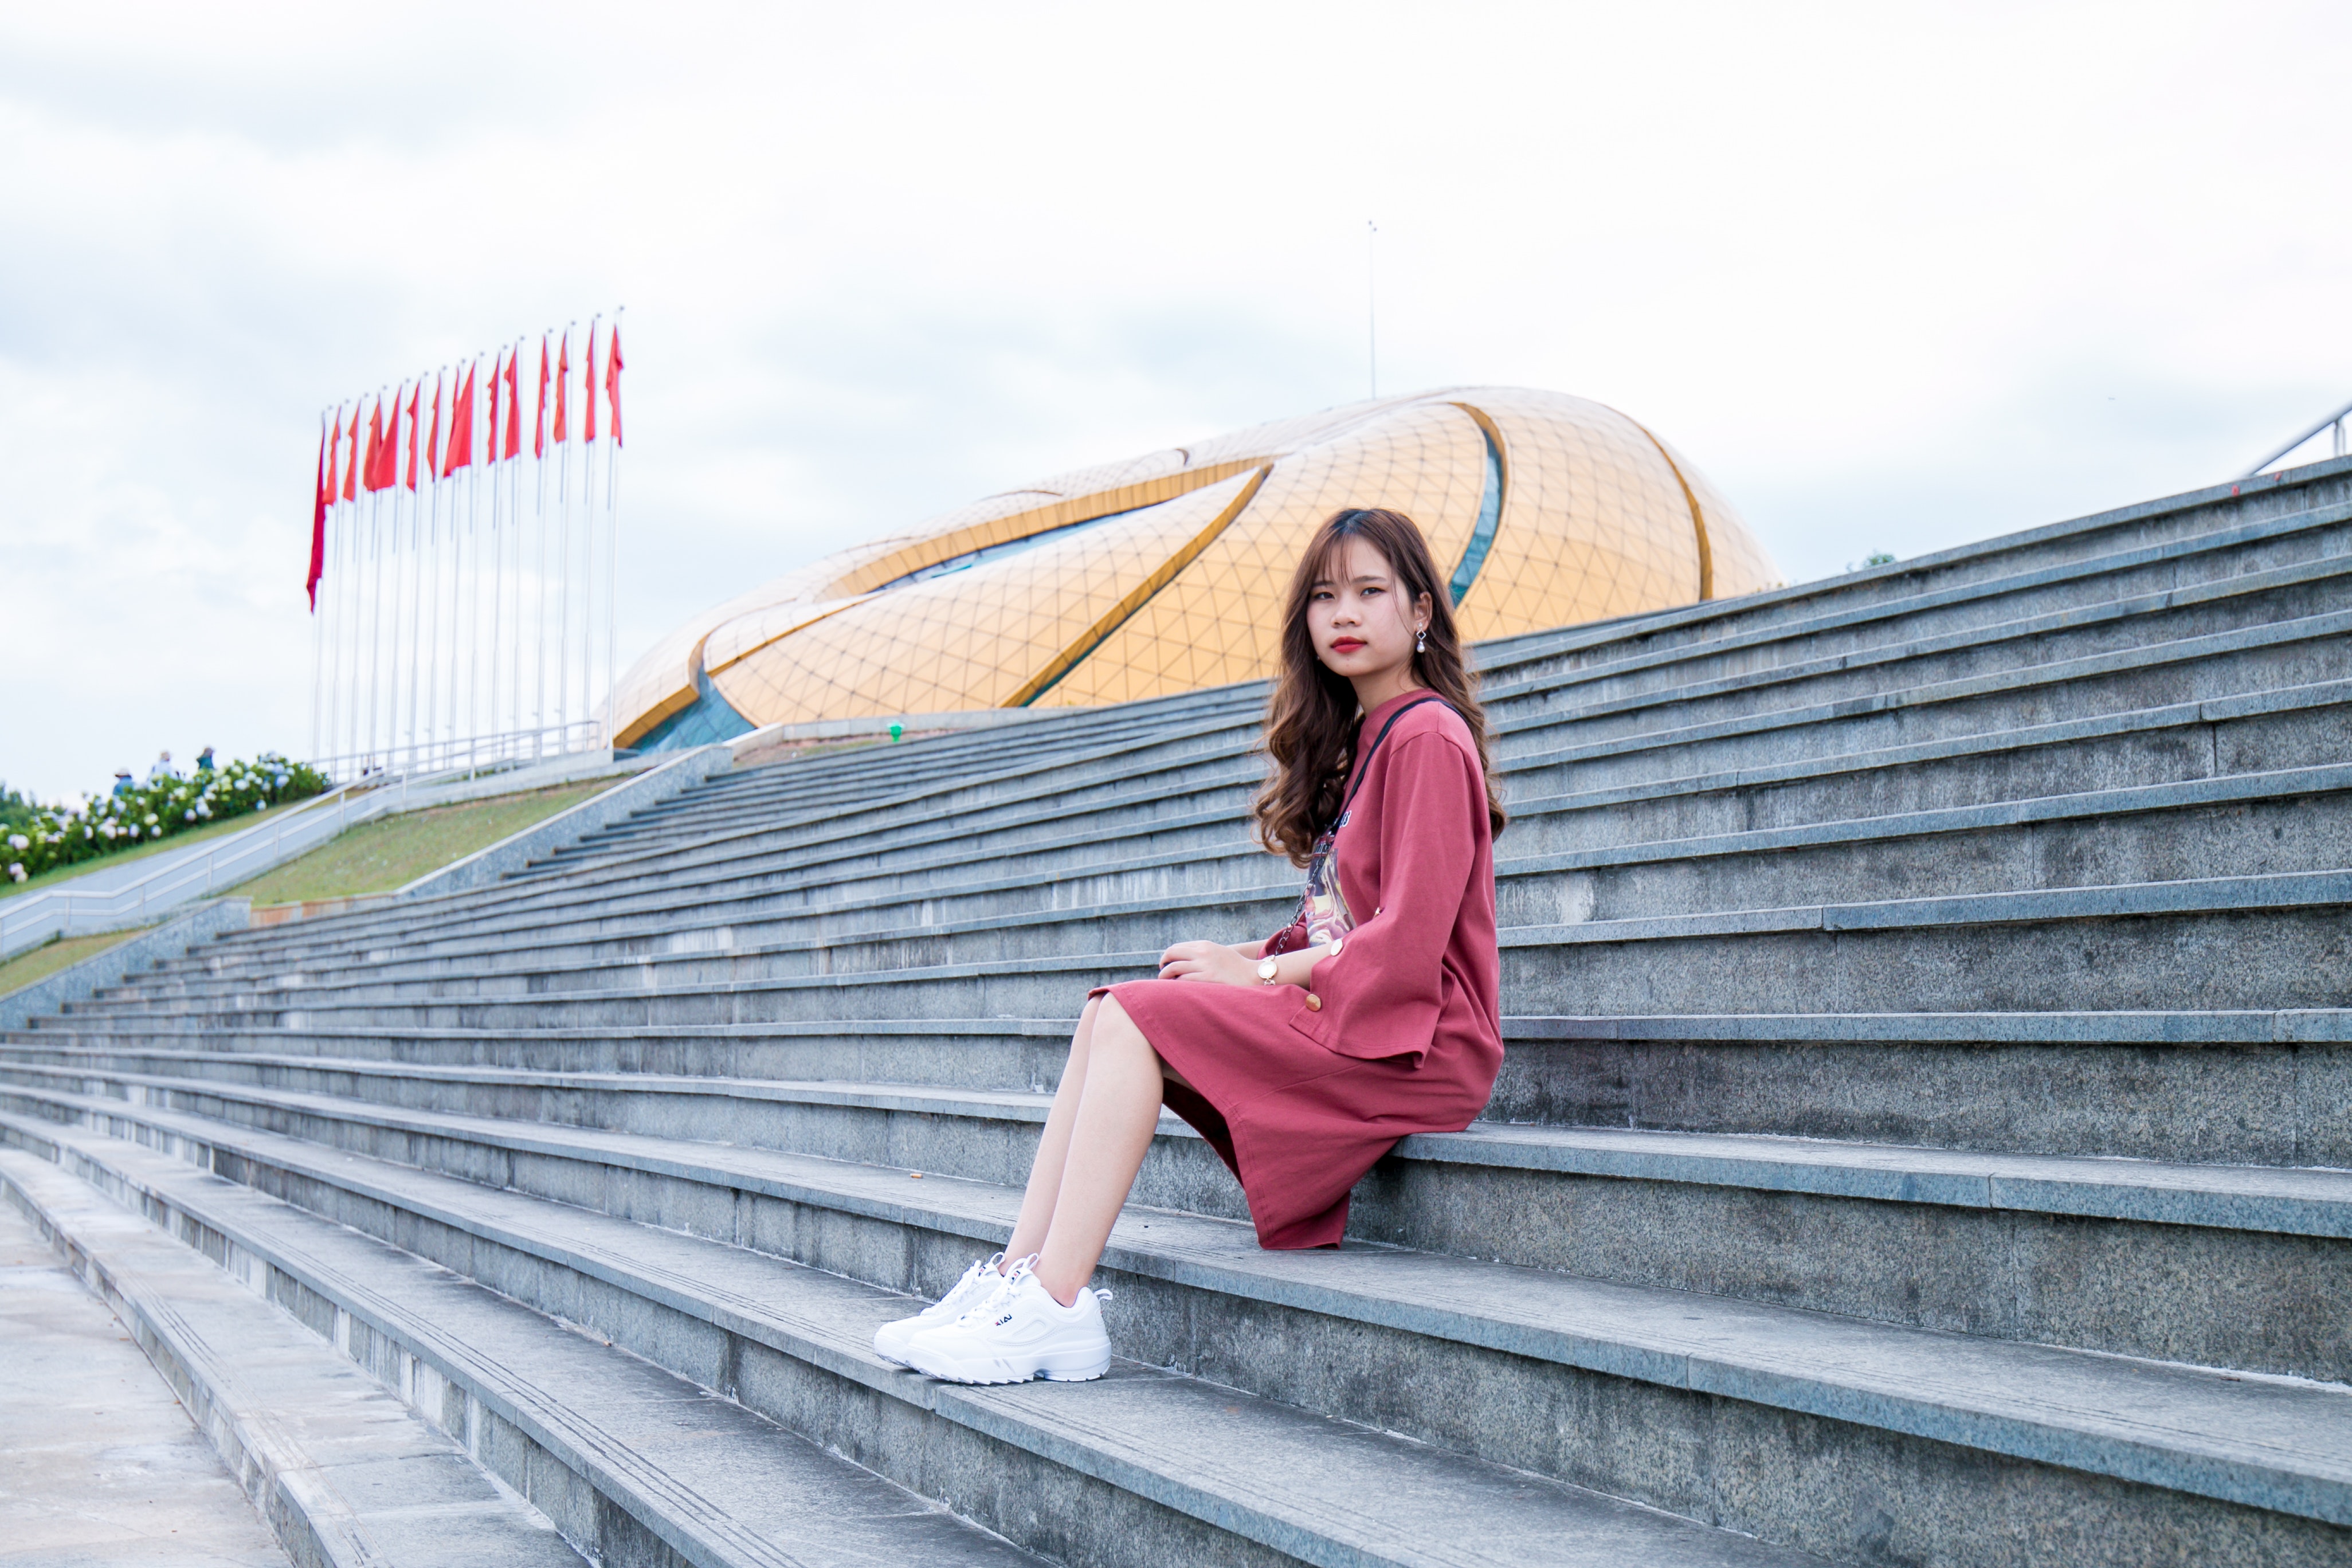
photograph, pink, red, beauty, architecture, photography, stairs, sitting, dress, tourism, leisure, long hair, travel, photo shoot, vacation